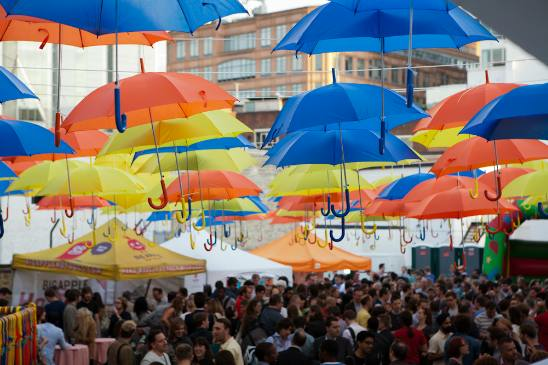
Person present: Yes